History of the District of Columbia Fire and Emergency Medical Services Department

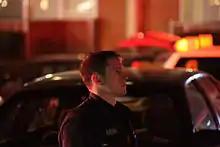
A DCFEMS firefighter paramedic.

Adrian H. Thompson, a career D.C. firefighter, was named Fire Chief in July 2002. A stickler for safety regulations and discipline, Thompson quickly restored morale. Initially hired at the same salary as Few, his pay rose by 18.8 percent to $158,000 a year in 2003.